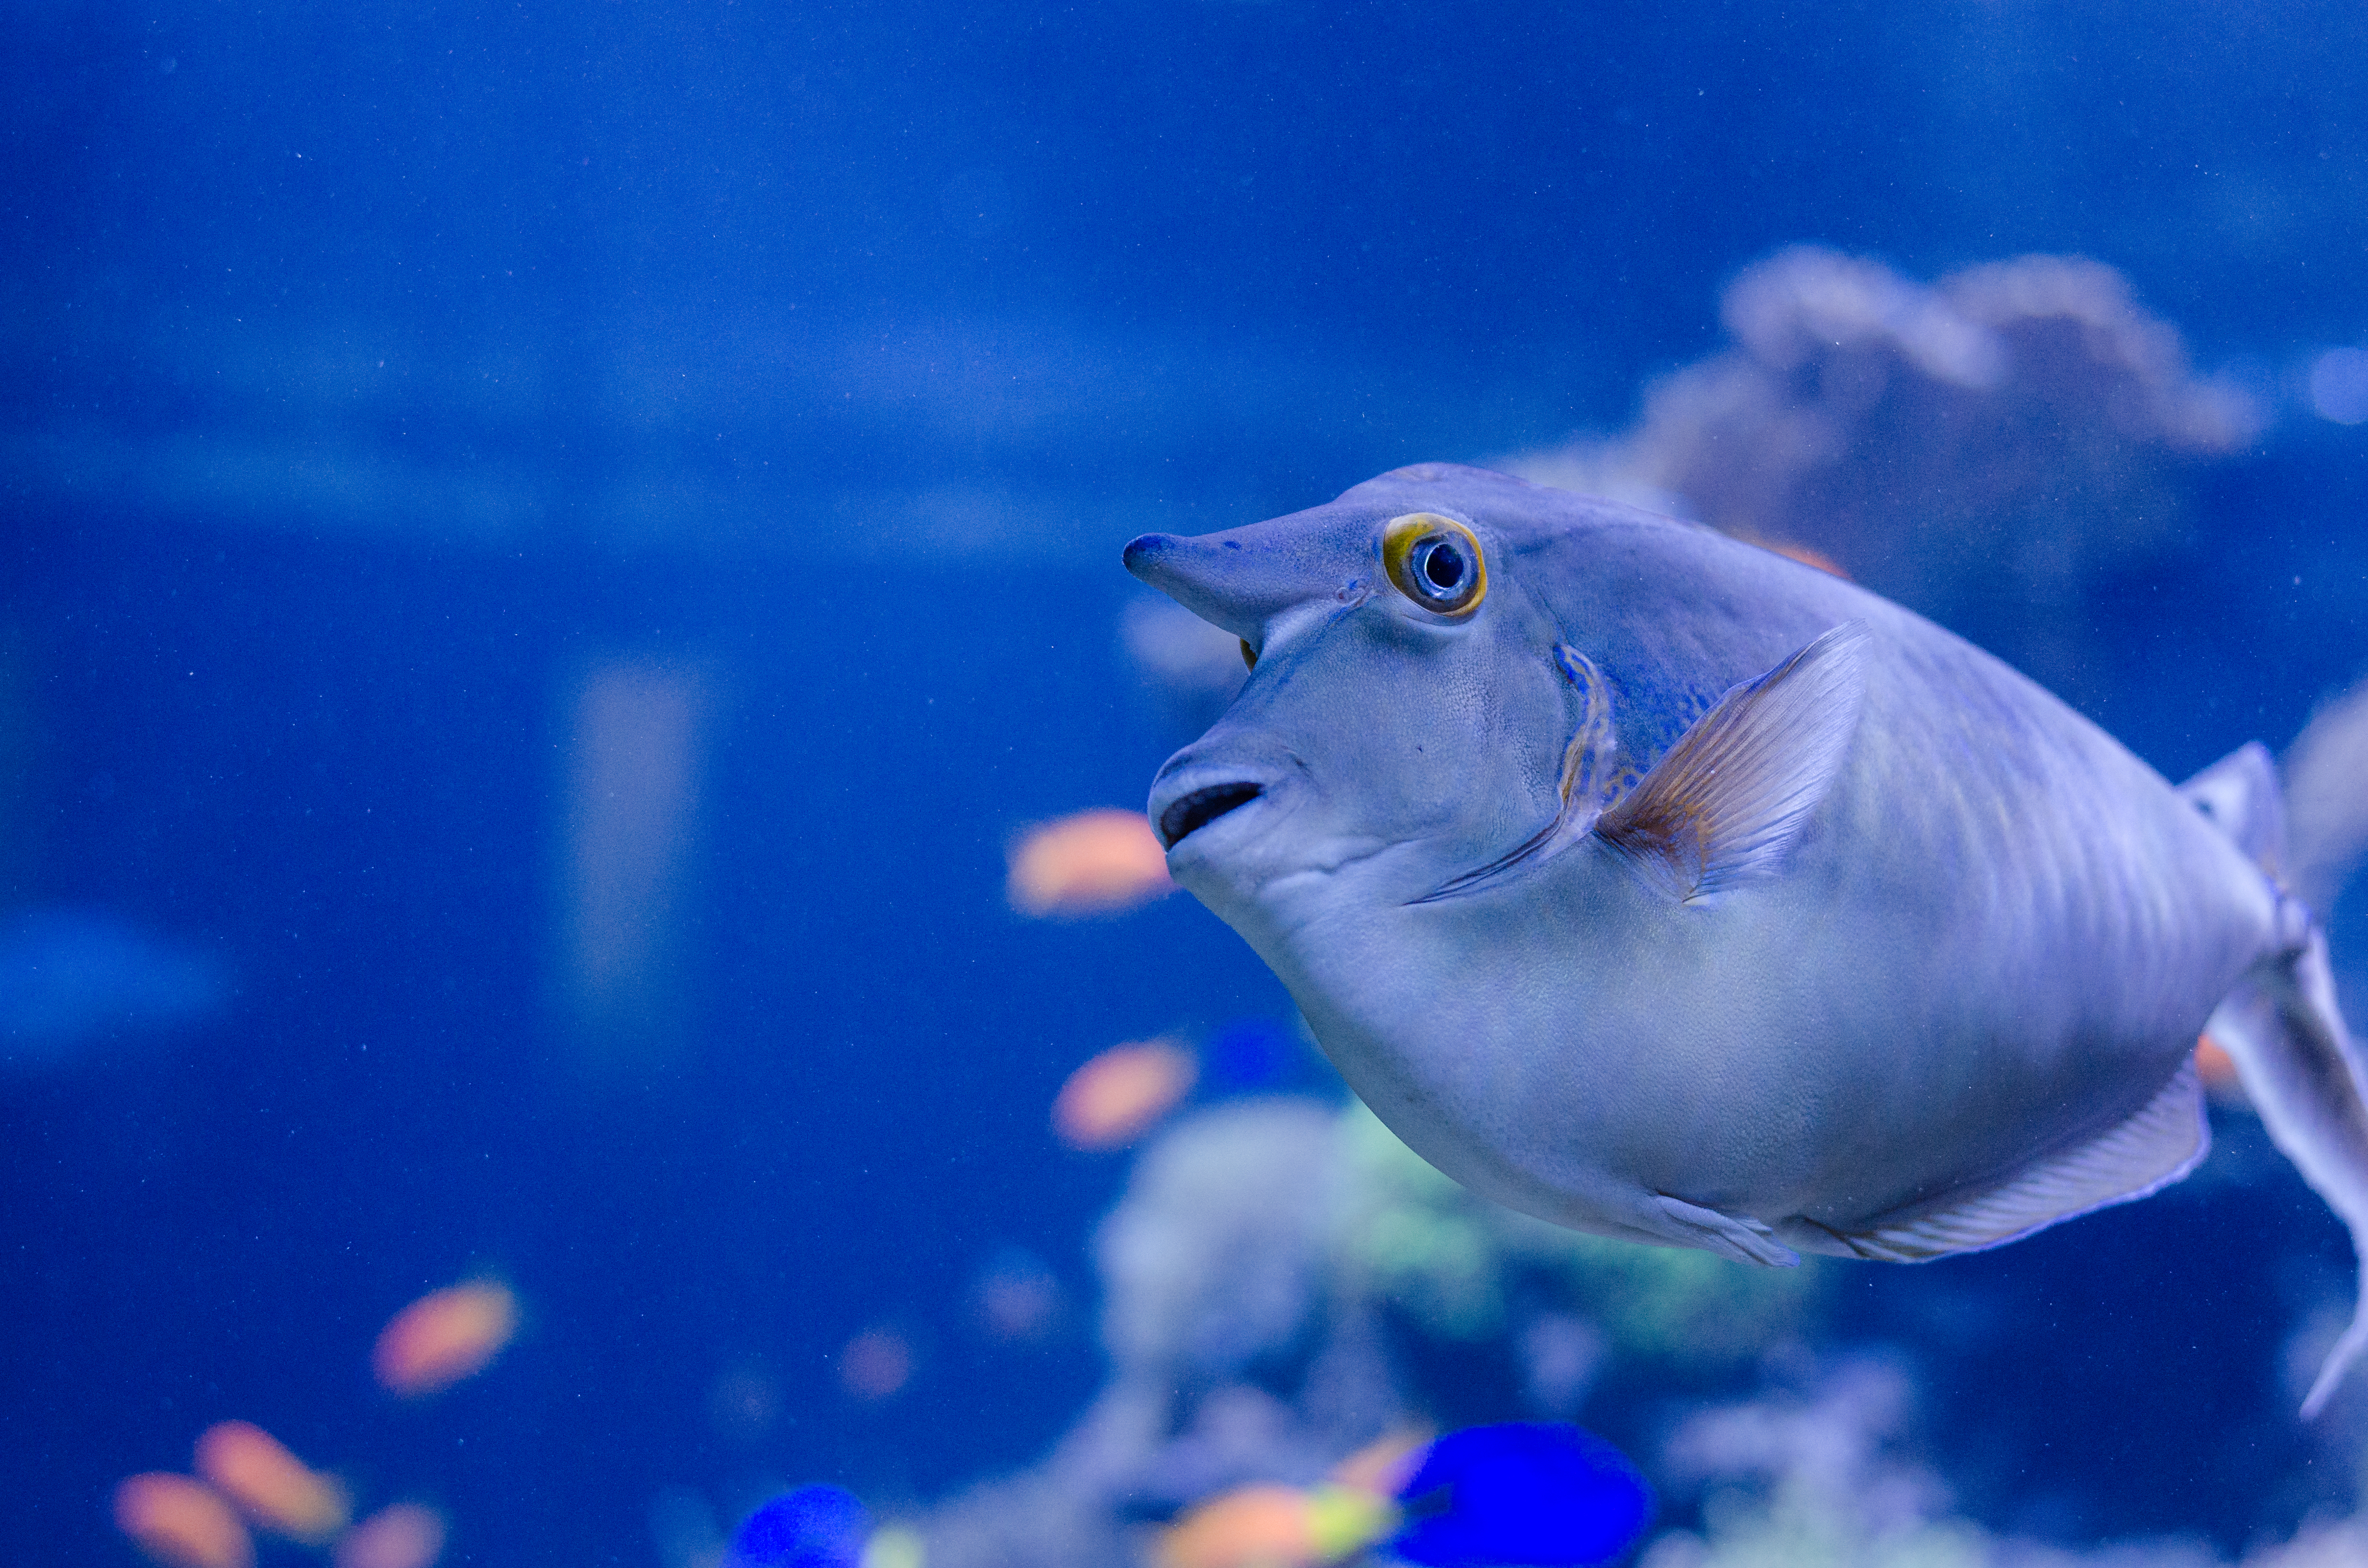
sea, underwater, biology, blue, fish, reef, aquarium, macro photography, marine biology, deep sea fish, pomacentridae